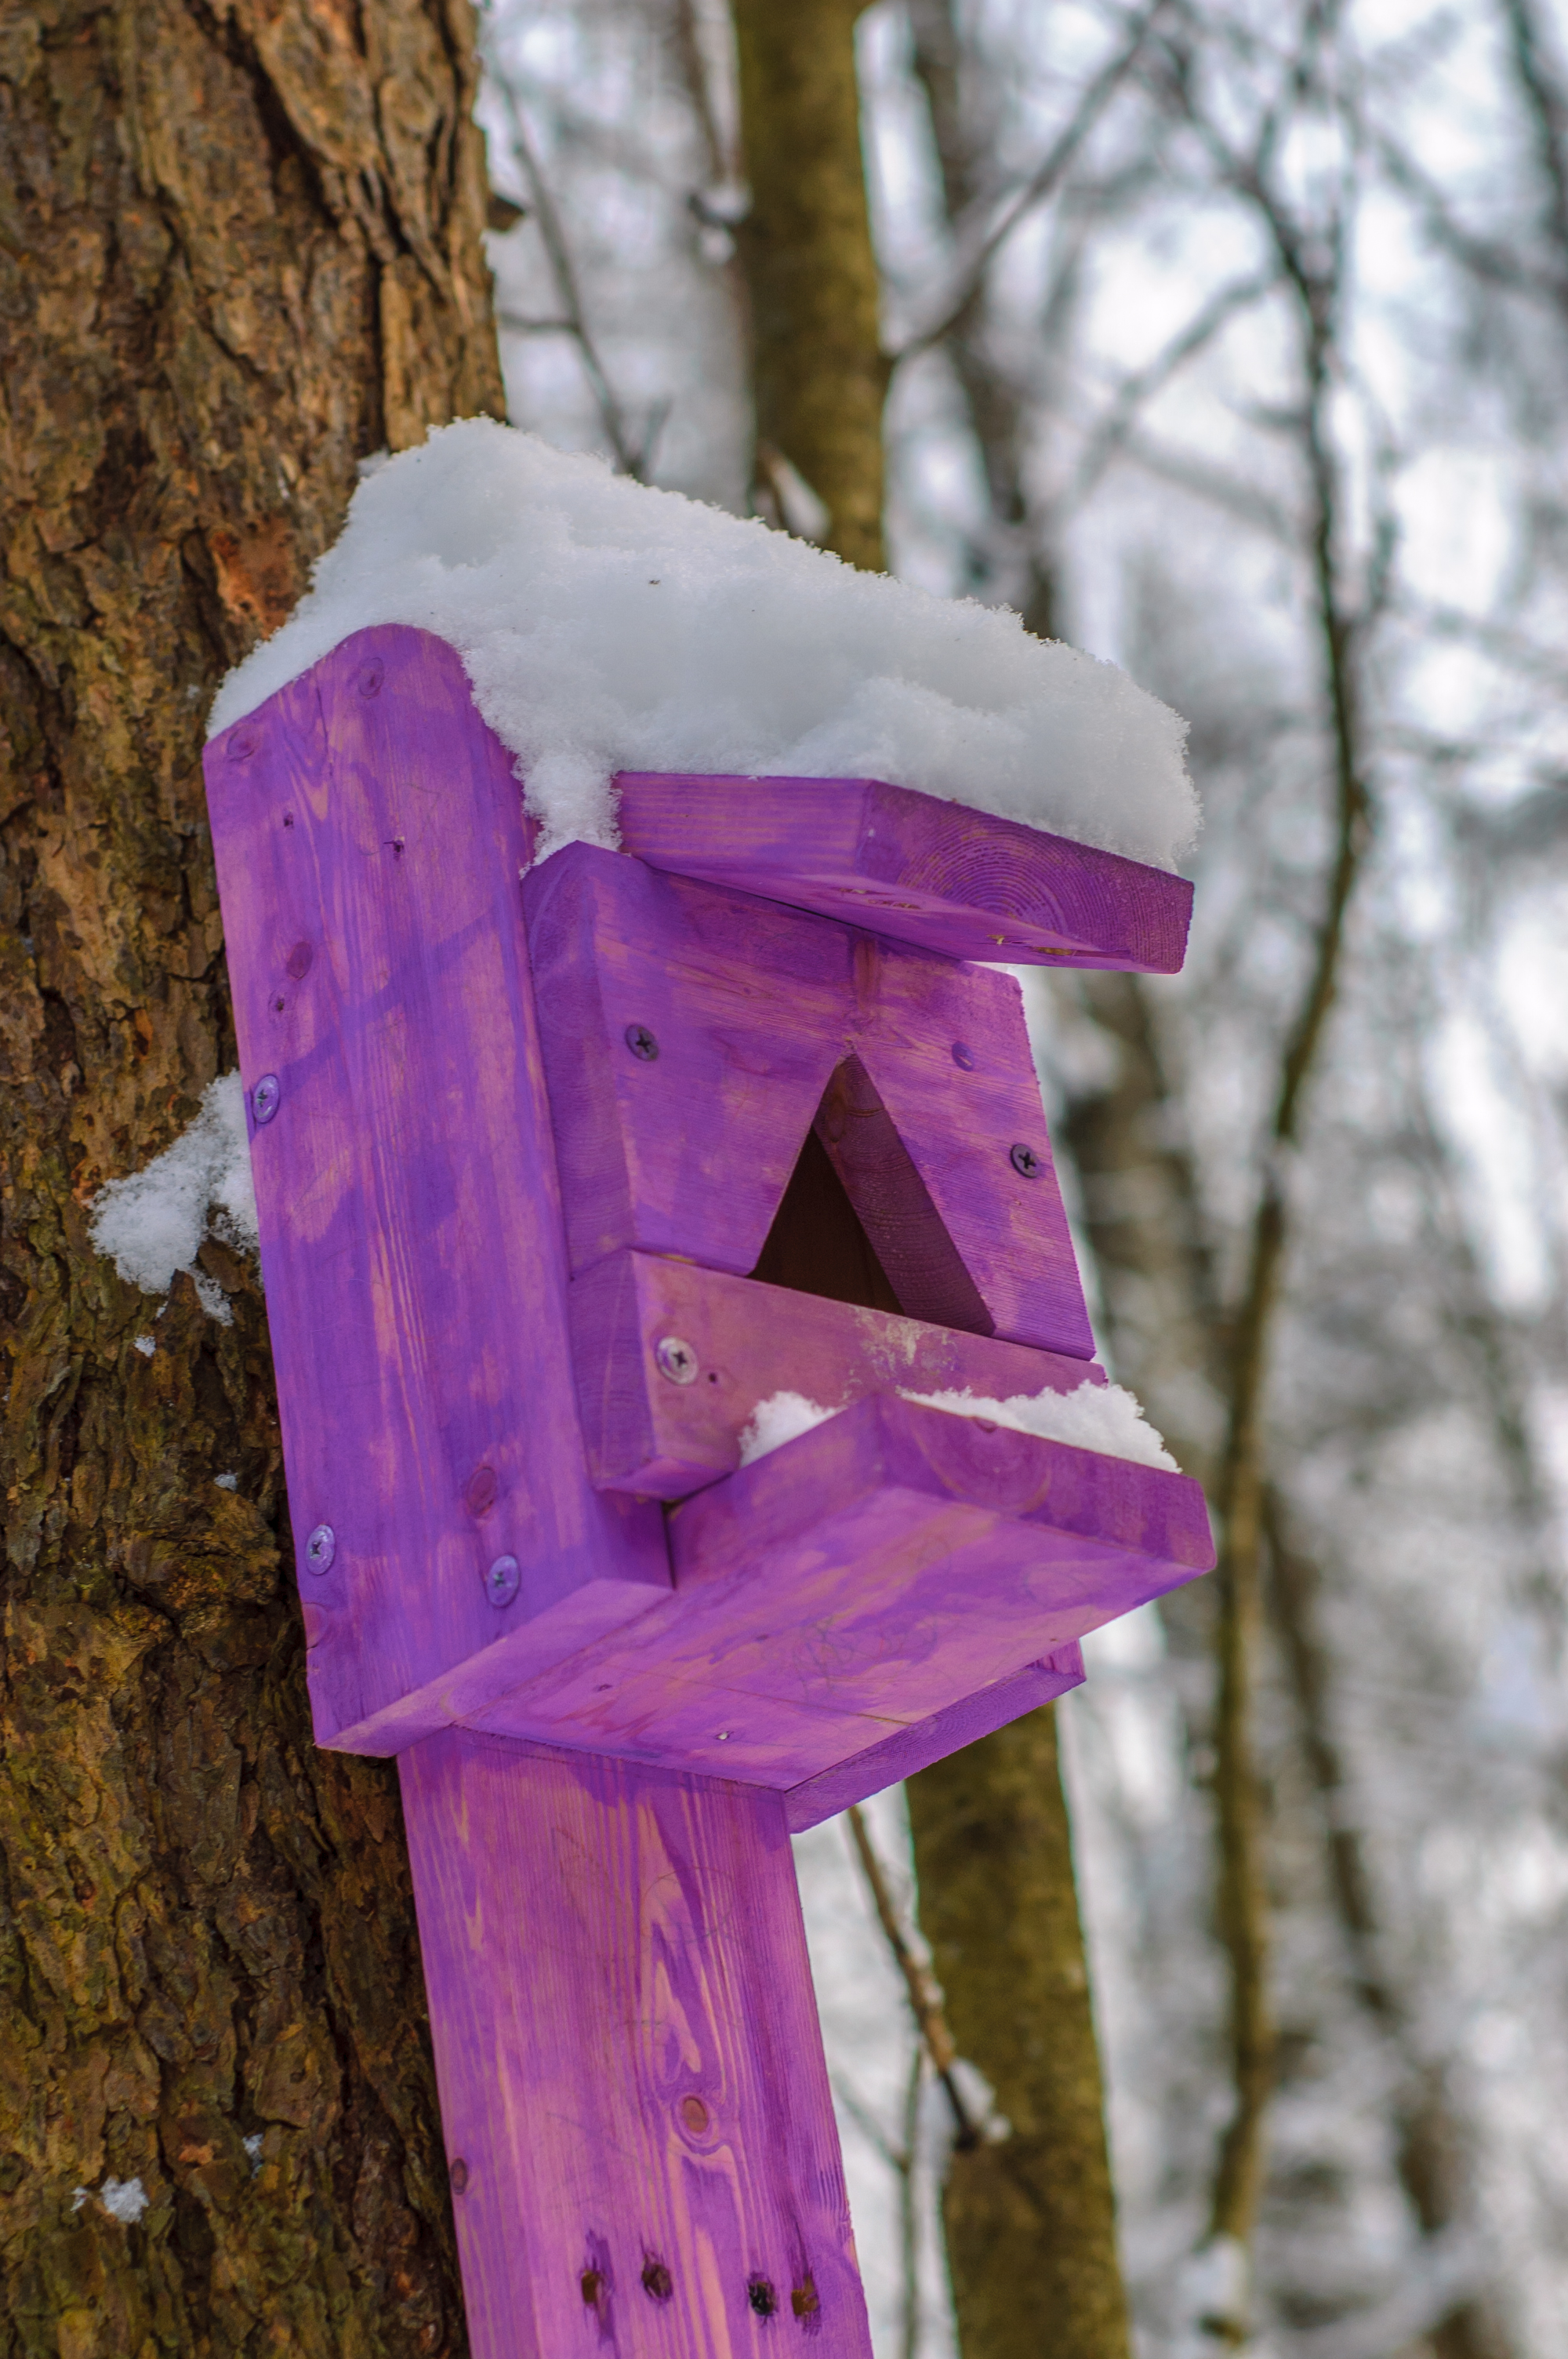
images, snow, purple, wood, natural material, trunk, twig, tree, magenta, winter, freezing, art, font, grass, birdhouse, natural landscape, plant stem, home accessories